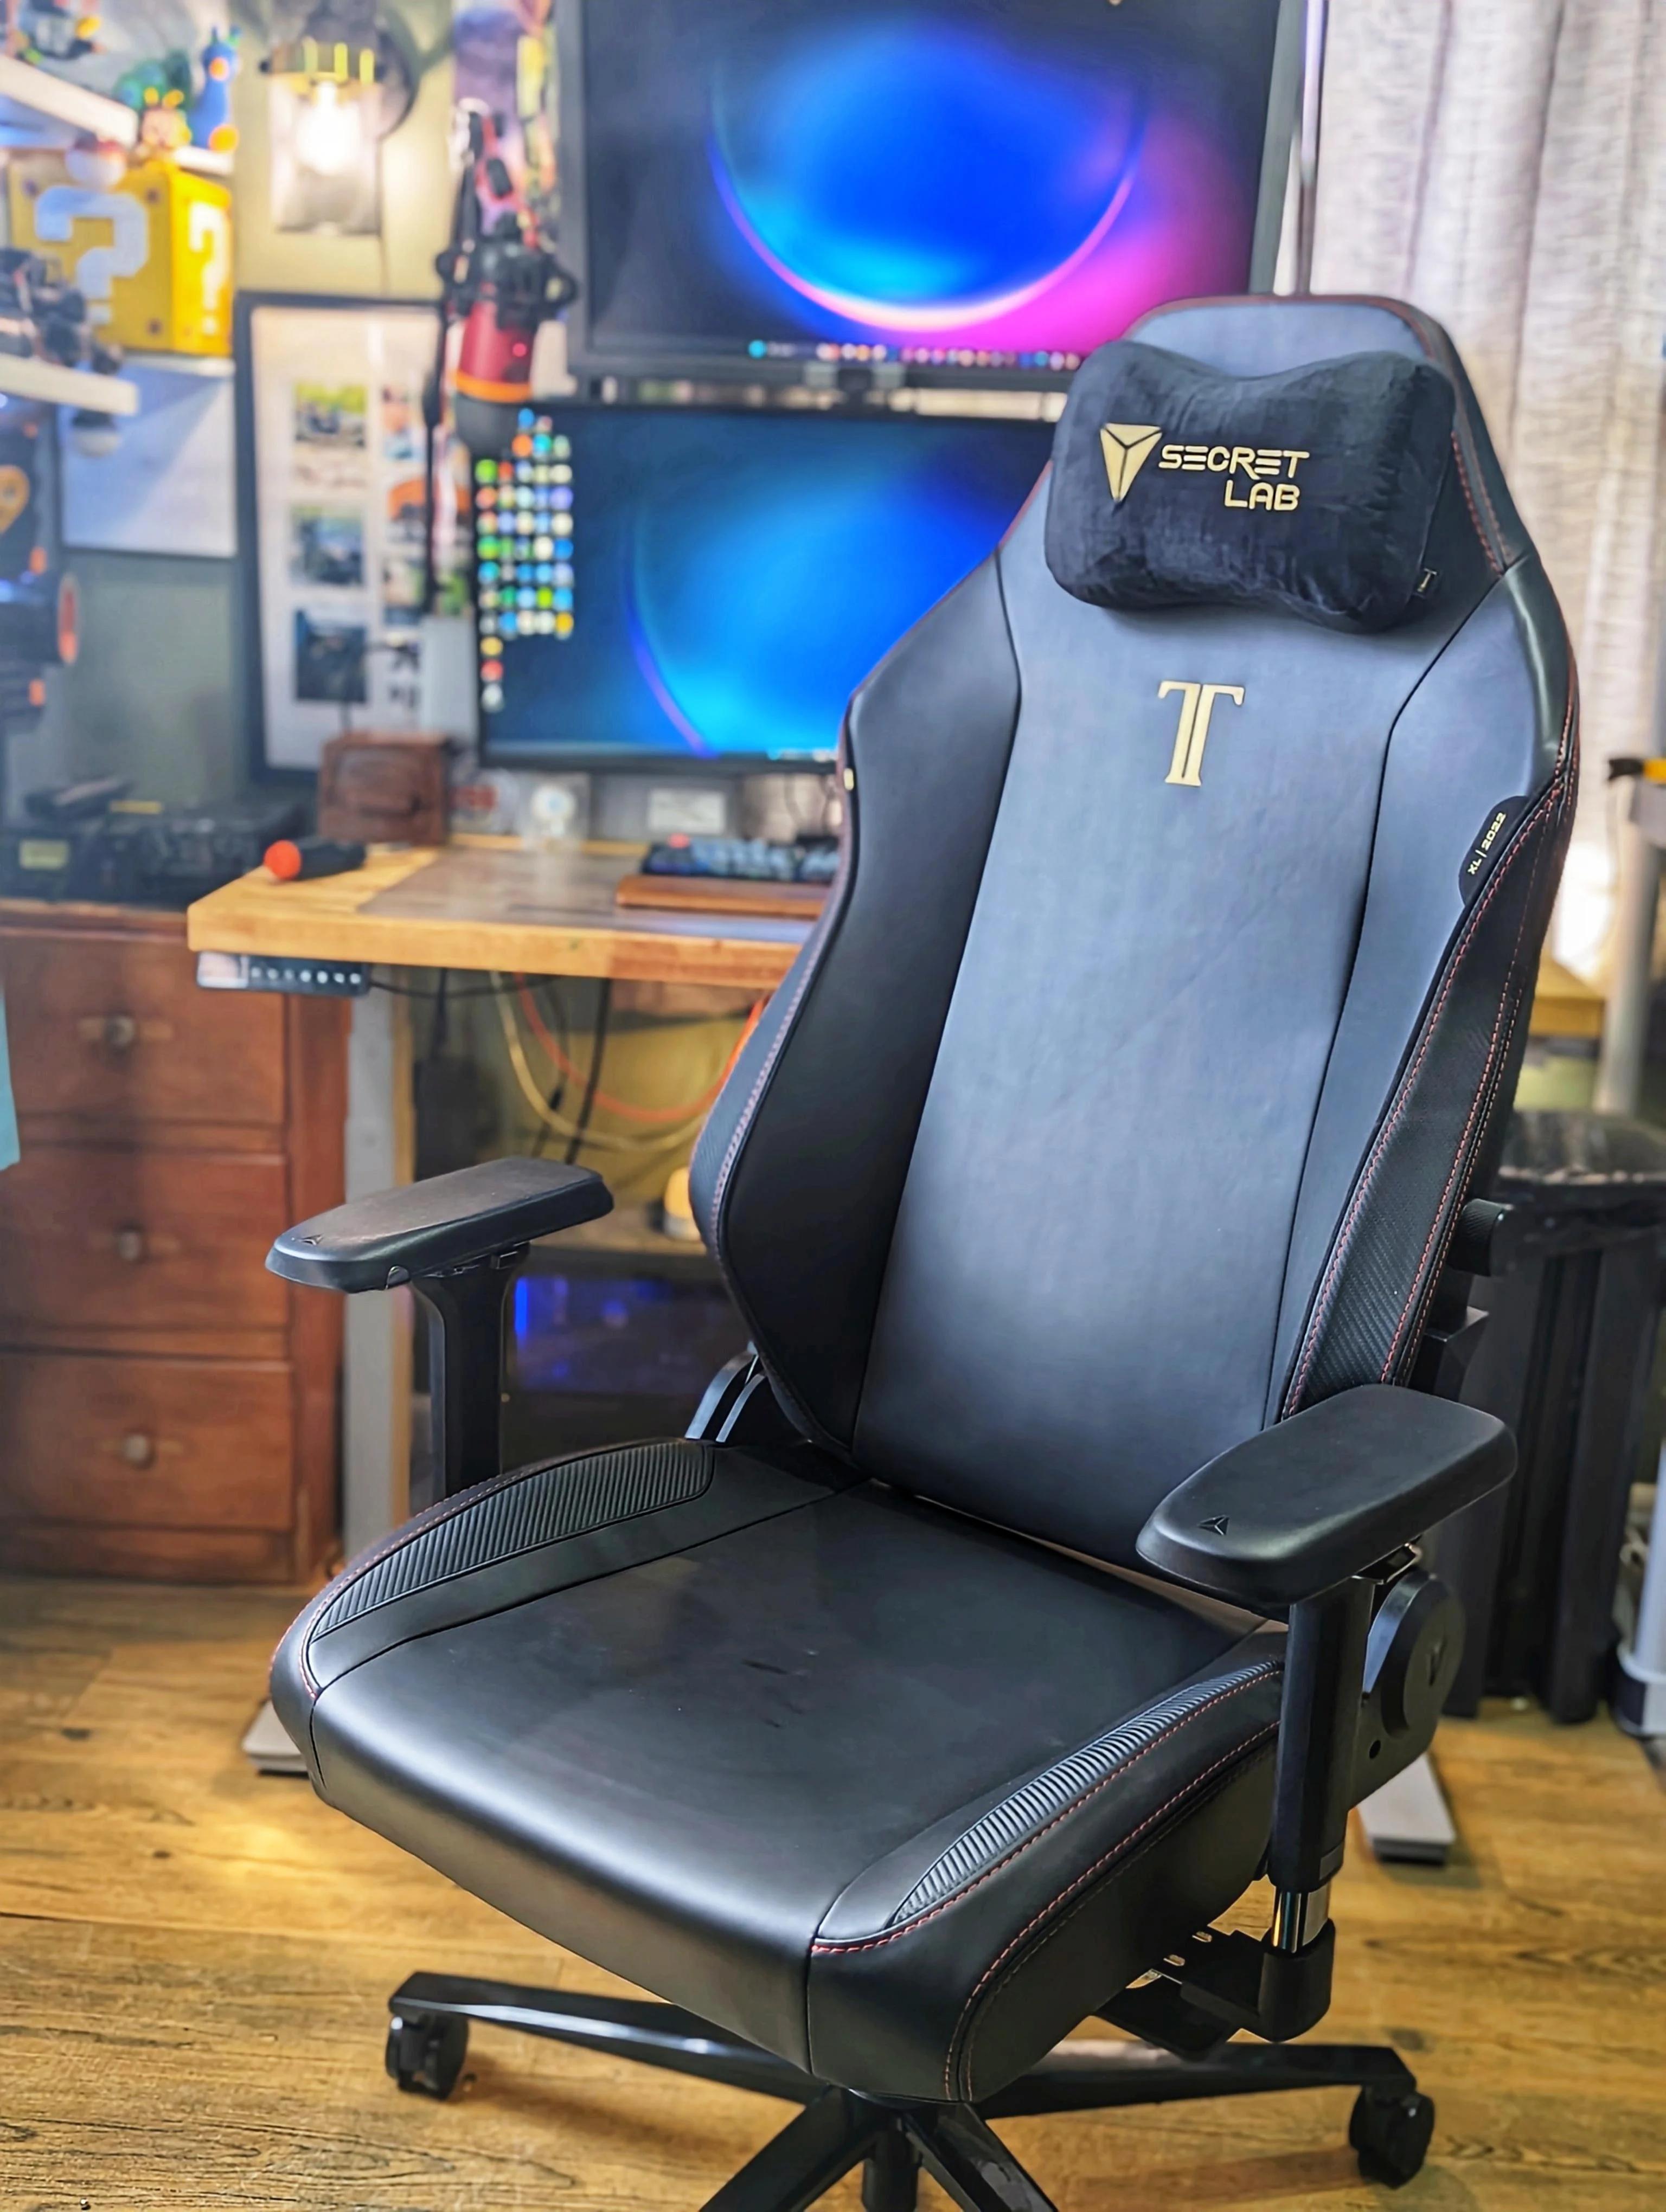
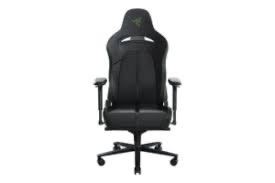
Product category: items_chair
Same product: no